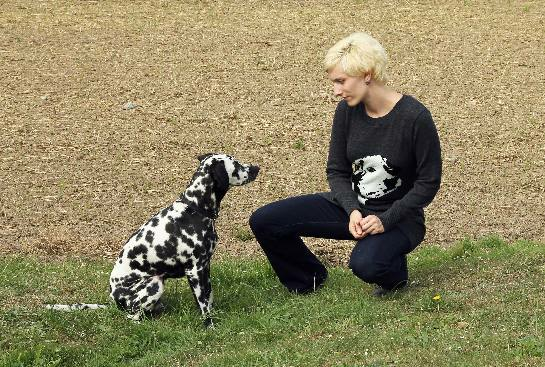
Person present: Yes